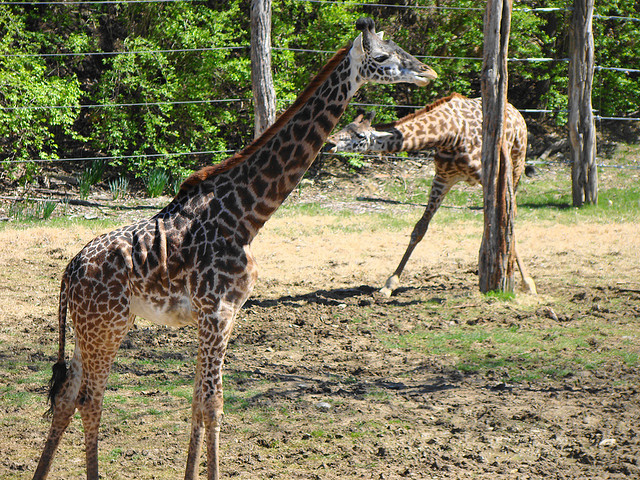
user: Given an image and a question. Answer the question in a short answer. Question: What other animals have the same diet as this one? Short Answer:
assistant: herbivore